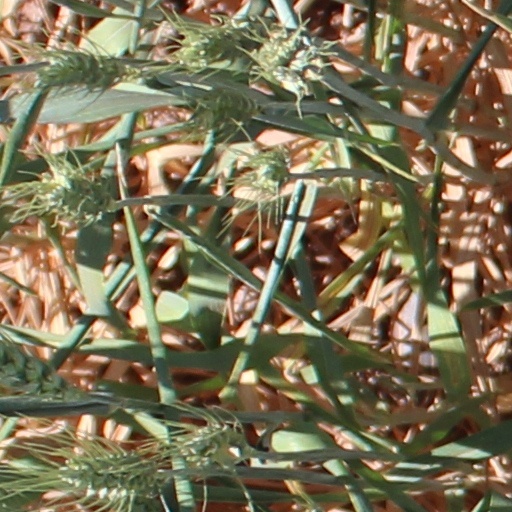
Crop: wheat